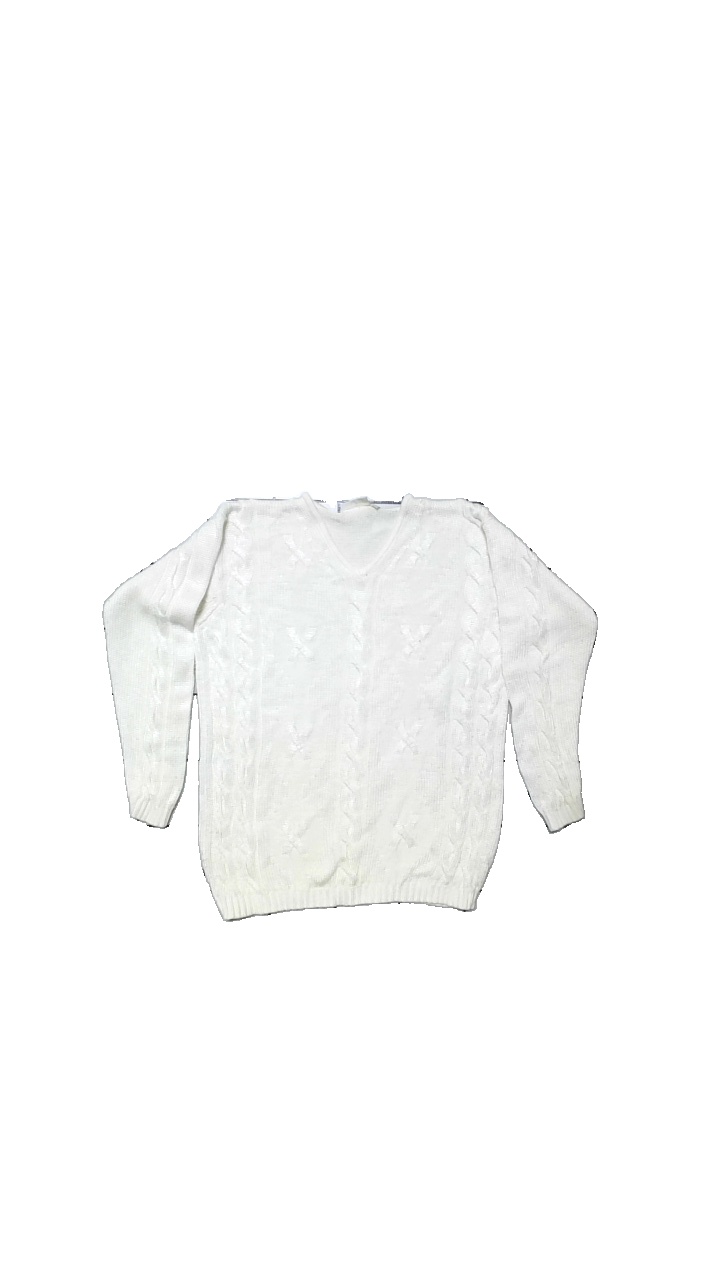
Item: Sweater (Ladies)
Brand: Cappuchini
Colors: White
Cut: Regular
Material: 60%Bomull,40%Viscos
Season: Autumn
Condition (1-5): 3
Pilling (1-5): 3
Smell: Minor
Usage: Reuse
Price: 50-100